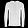
Label: Pullover